Auto Finance Bank

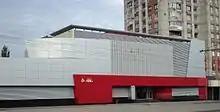
Bank AVB headquarters, pictured in 2012

Tolyatti-based AvtoVAZbank was established in 1988 as the financial affiliate of AvtoVAZ as well as one of the first commercial banks in Russia. Its founders were AvtoVAZ along with Vnesheconombank, Sberbank and Promstroybank (Russia). By 1995, the largest shareholders of the bank were AvtoVAZ (over 30%), KamAZ (16.4%) and LogoVAZ, a car distributor (18.6%). In the Volga region, it controlled a quarter of the financial capital and more than a third of the banking capital. It had investments in financial companies, oil companies, publishing companies, among others. The bank had a management school, the International Academy of Business and Banking, something unique at the time in Russia.